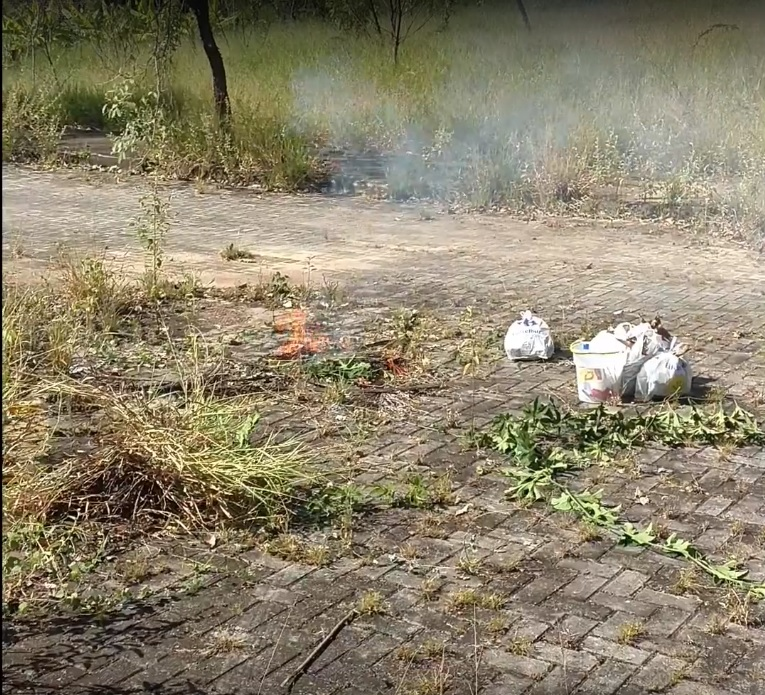
Fire: yes
Smoke: yes